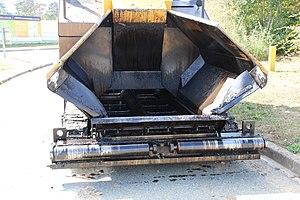
Finisseur ABG Titan 7820 à côté du vélodrome de Montigny-le-Bretonneux en France, en cours de construction en septembre 2012. Camera location48°
Un finisseur est un engin mobile destiné à appliquer les enrobés bitumineux sur les chaussées.